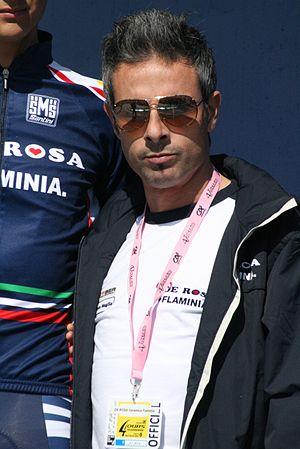
Présentation des coureurs au départ de la première étape Gabriele Missaglia
Gabriele Missaglia est un coureur cycliste italien. Professionnel entre 1995 et 2008, il a notamment remporté la HEW Cyclassics en 2000 ainsi que les deux principales courses par étapes asiatiques : le Tour de Langkawi en 1998 et le Tour du lac Qinghai. Il est actuellement directeur sportif de l'équipe CCC.
La saison 2019 de l'équipe cycliste CCC est la treizième de cette équipe, la première sous ce nom.